David Rein

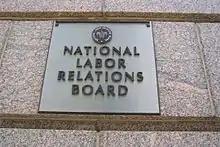
Plaque outside 1099 14th Street NW in Washington, D.C., the NLRB HW (2013), where Rein worked in the 1930s

In March 1938, like his friend Forer, Rein began work for the National Labor Relations Board (NLRB) through late 1941 or early 1942. After spending a few months in the Office of Price Administration, he joined the United States Marine Corps at yearend 1942 and served through October 1945, when he returned to the NLRB.